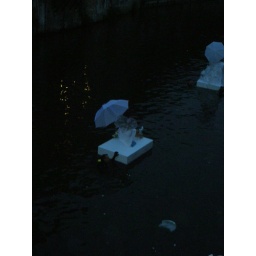
Dit is een modeshow op het water in mechelen, van de hoedenwinkel !!